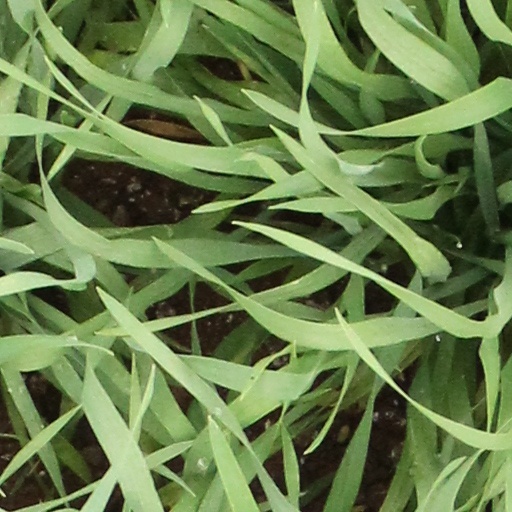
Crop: wheat